James Rush

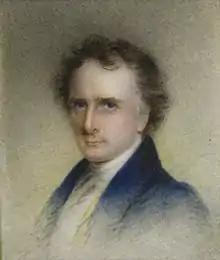
Portrait by Anna Claypoole Peale (1829), from the collection of the Library Company of Philadelphia

Dr. James Rush, son of doctor Benjamin Rush, was born in Philadelphia, Pennsylvania, on March 1, 1786. He graduated from Princeton in 1805, and at the medical department of the University of Pennsylvania in 1809. He subsequently studied in Edinburgh, and, returning to Philadelphia, practised for several years, but afterward relinquished the active duties of his profession to devote himself to scientific and literary pursuits. He married his wife, Phoebe Ann Rush, in 1819. Phoebe Ann was one of the daughters of Jacob Ridgeway, and the two of them lived together in their large Philadelphia mansion which he built. This large mansion played host to numerous large balls and parties, as Phoebe Ann was very outgoing and social. He died in Philadelphia on May 26, 1869. He left $1,000,000 for the Philadelphia Library Company for the erection of the Ridgeway Branch of the Philadelphia Library, banning every-day novels, mind-tainting reviews, controversial politics and newspapers in the hope to keep the library from becoming too urban.